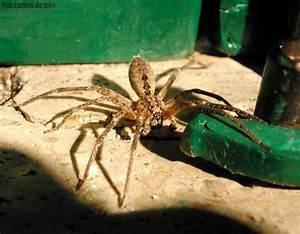
spider